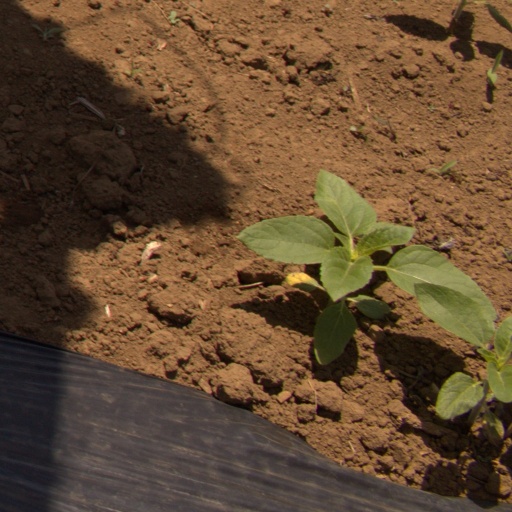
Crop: Jerusalem artichoke